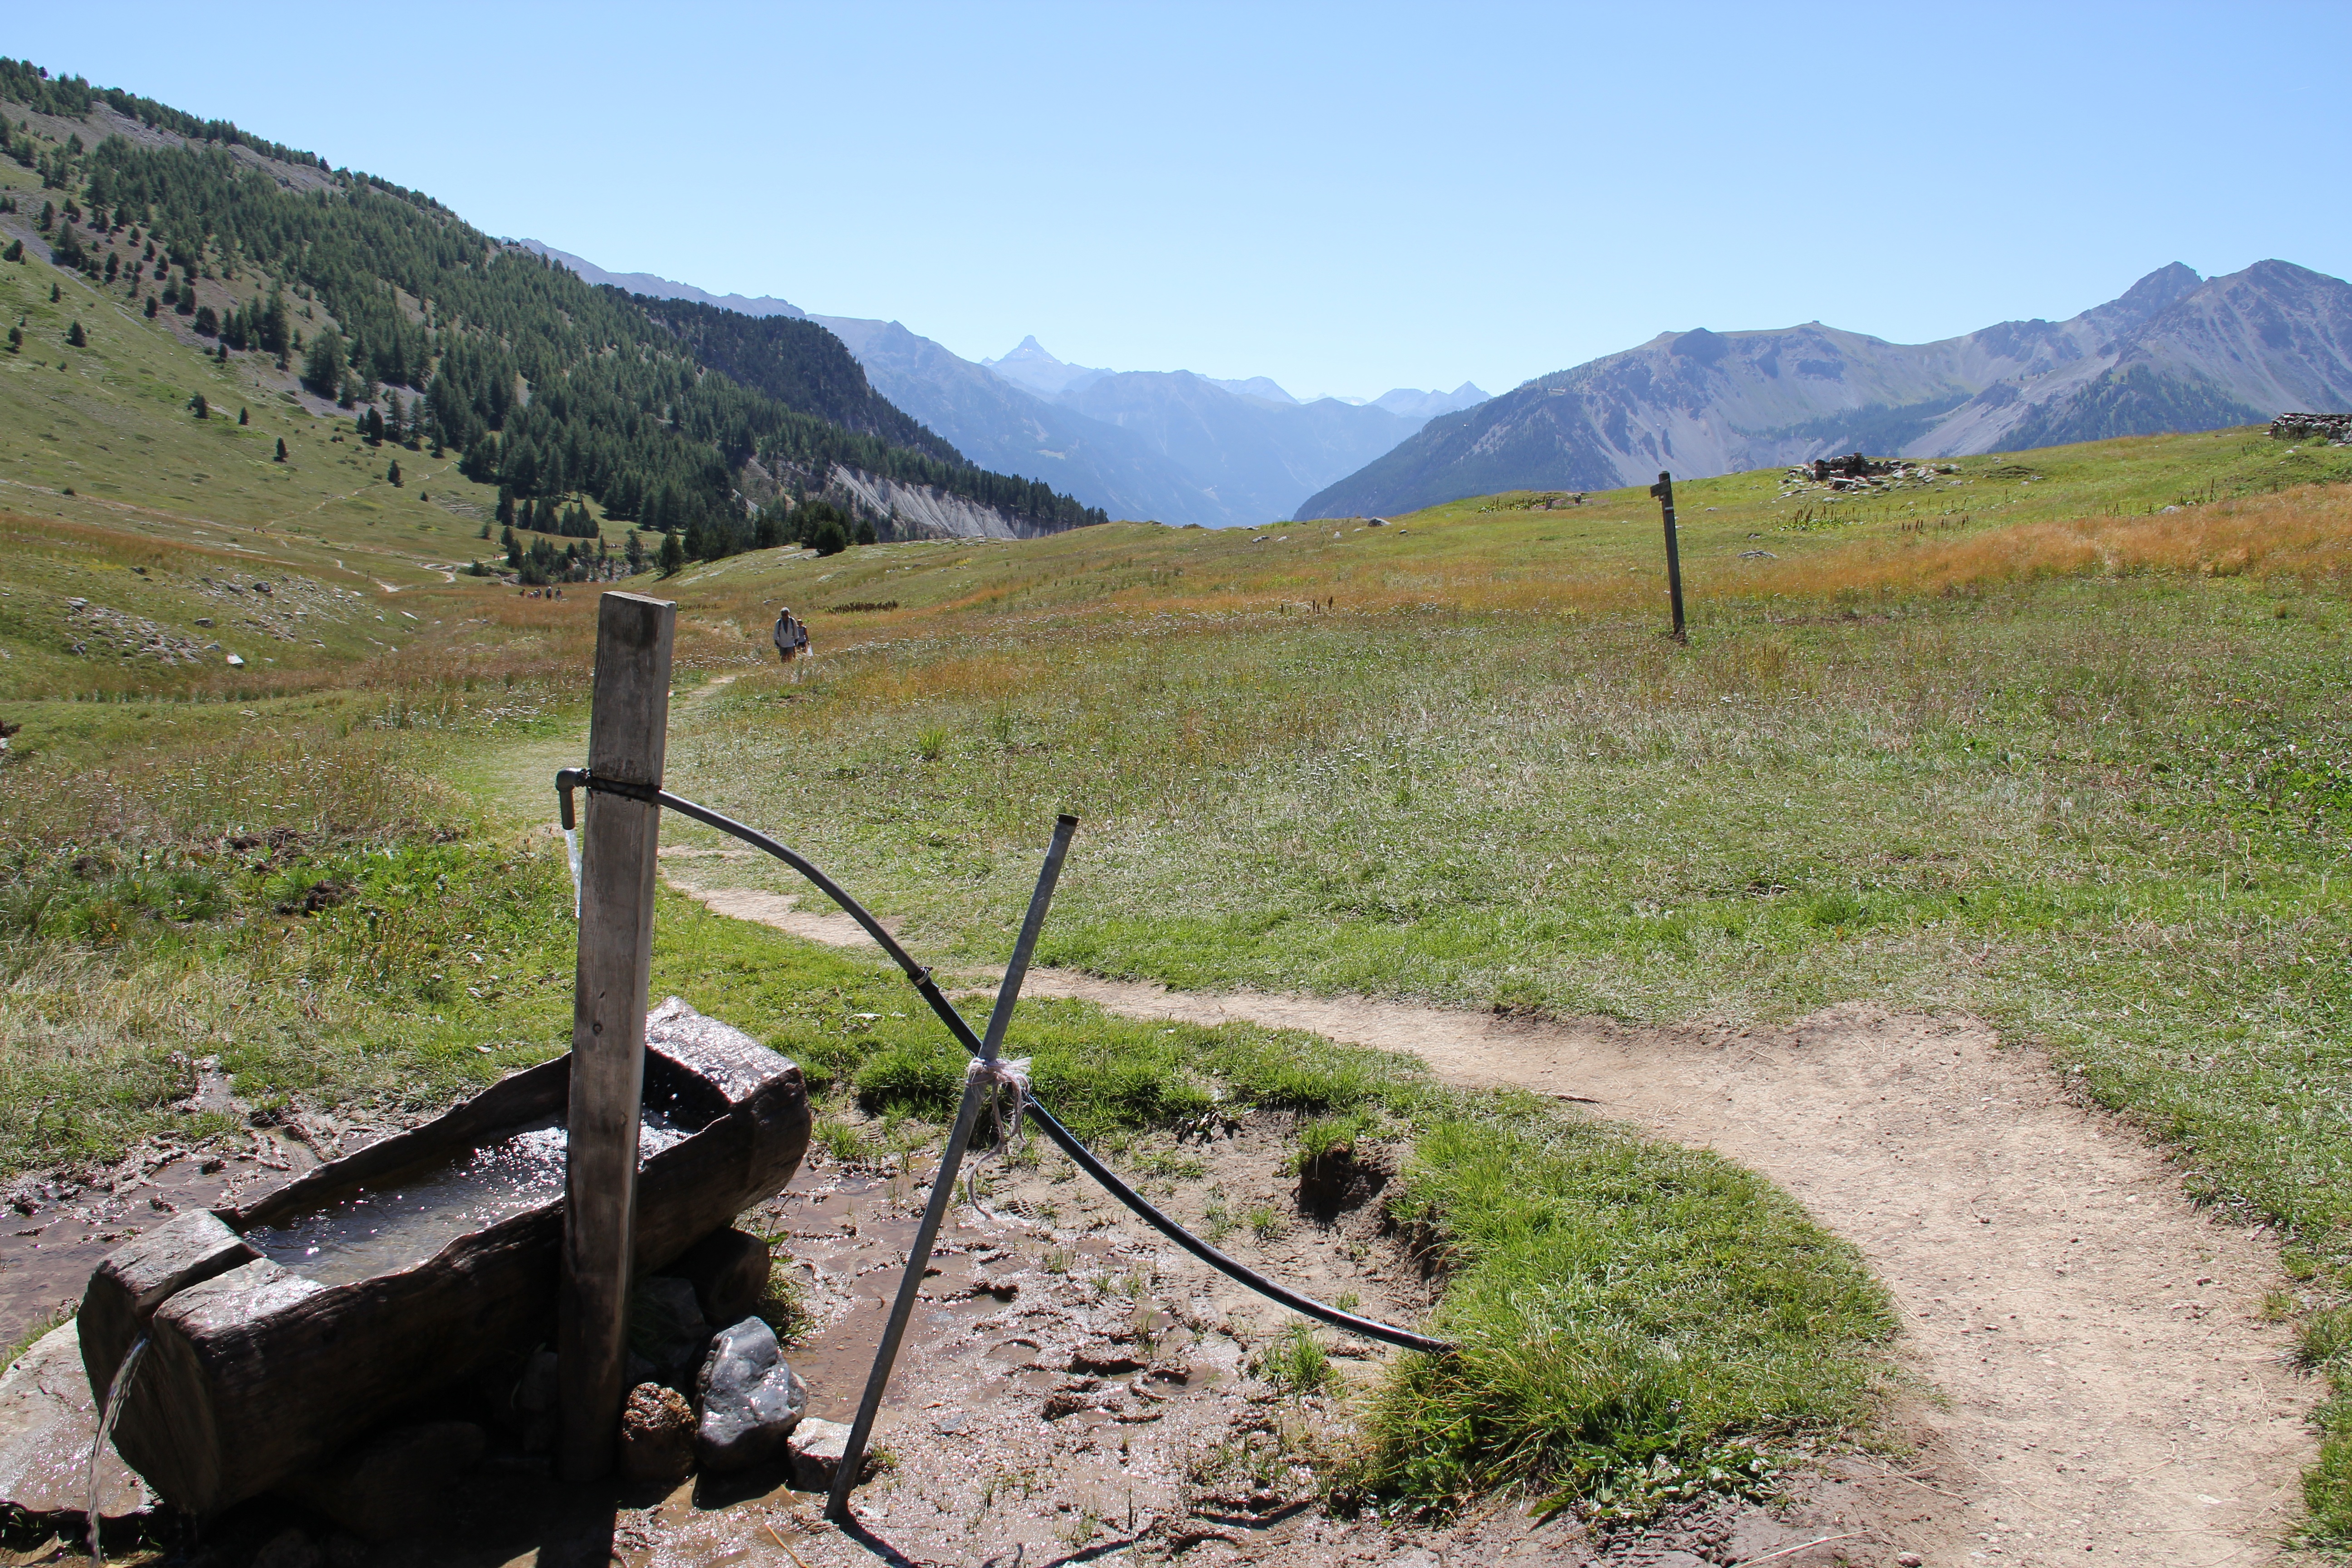
landscape, wilderness, walking, mountain, hiking, trail, valley, mountain range, soil, ridge, geology, plateau, rural area, water source, mountain pass, mountainous landforms